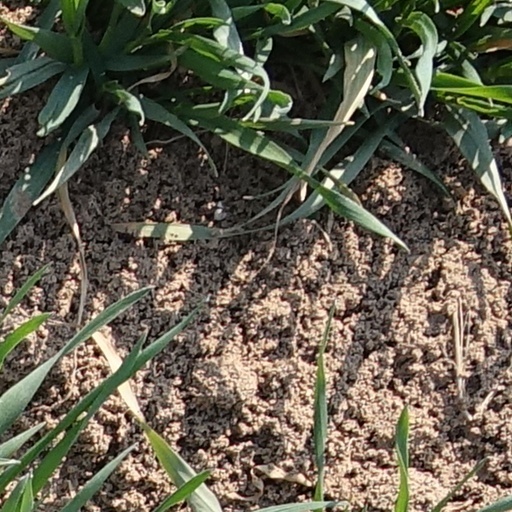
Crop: wheat